Bristol Municipal Stadium

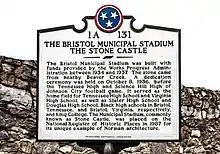
Historic marker for Bristol Municipal Stadium at Tennessee High School

Bristol Municipal Stadium was built during the New Deal by the Works Progress Administration (WPA). It is one of two WPA stadiums in Tennessee that are still in use, the other being Crump Stadium in Memphis. Construction of Bristol Municipal Stadium began in 1934 and was completed in 1936. The construction cost of $34,000 was shared between the federal government and the city of Bristol. The stadium opened on October 8, 1936.